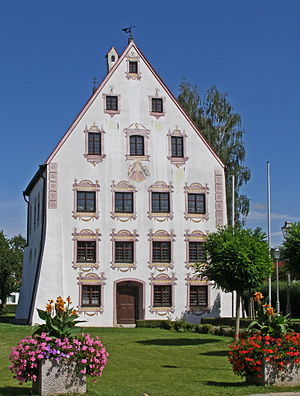
Krumbach (Schwaben) / Historie
Krumbach (Schwaben) er den næststørste by i Landkreis Günzburg i Regierungsbezirk Schwaben i den tyske delstat Bayern.